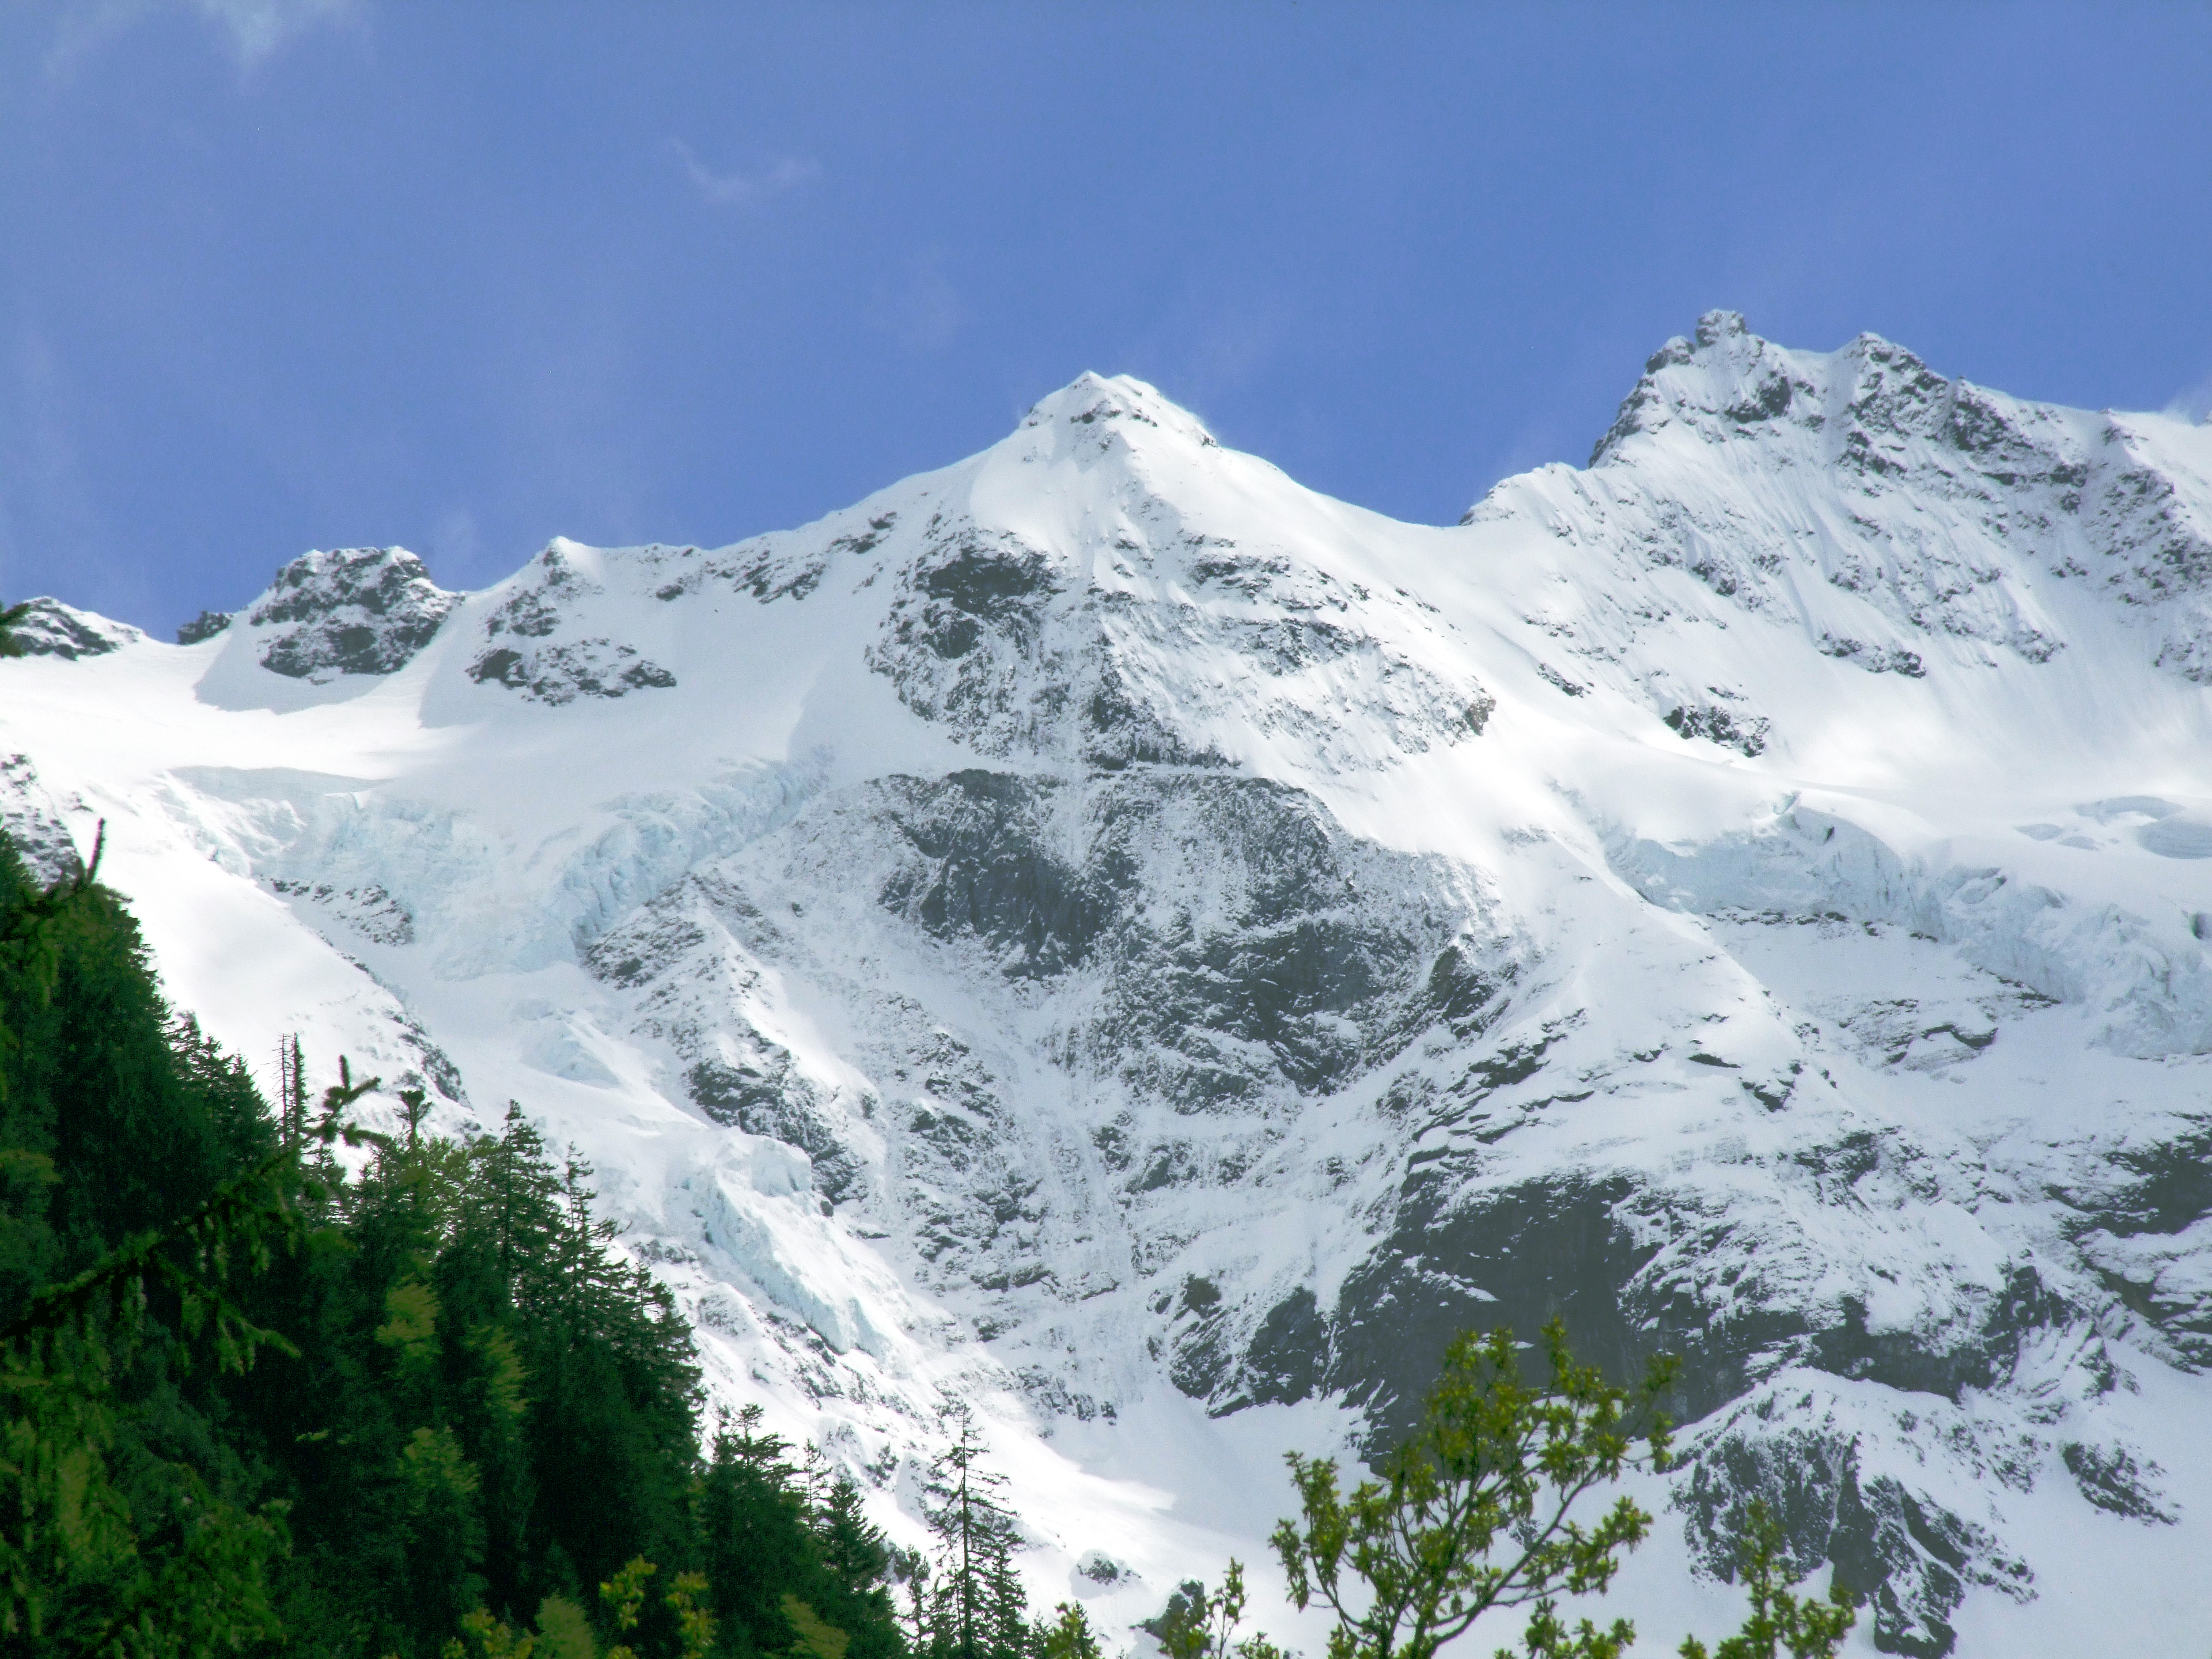
rocks, clouds, sky, mountain, tour, trees, mountaineering, hiking, excursion, fresh air, alps, switzerland, mountainous landforms, mountain range, massif, hill station, ridge, geological phenomenon, highland, ar te, glacial landform, wilderness, summit, mount scenery, cirque, terrain, moraine, fell, ice cap, snow, glacier, hill, world, nunatak